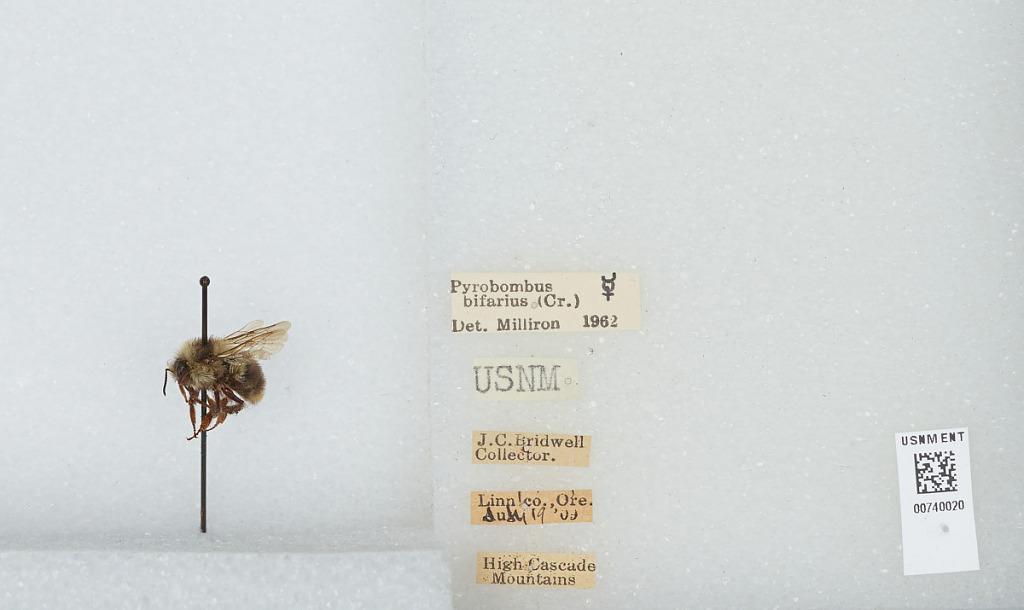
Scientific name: Bombus (Pyrobombus) bifarius Cresson
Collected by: J. Bridwell
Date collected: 1909-7-19
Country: United States
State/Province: Oregon
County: Linn
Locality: High Cascade Mountains
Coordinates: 45.3761, -121.733
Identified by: Milliron